Seitan

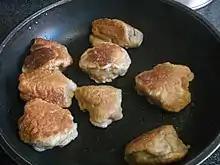
Fried seitan

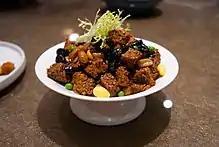
A "kaofu" (baked spongy gluten) dish in a restaurant in Shanghai

Wheat gluten, called "miànjīn" in Chinese (traditional: , simplified: , literally "dough tendon"; also spelled "mien chin" in Latin script) is believed to have originated in ancient China, as a meat substitute for adherents of Buddhism, particularly some Mahayana Buddhist monks, who are strict vegetarians (see Buddhist cuisine). One story attributes the invention of imitation meat to chefs who made it for Chinese emperors who traditionally observed a week of vegetarianism each year. "Miànjīn" is often deep fried before being further cooked in Chinese cuisine, which confers a crispy rind that enhances the texture of the gluten. There are three primary Chinese forms of wheat gluten.